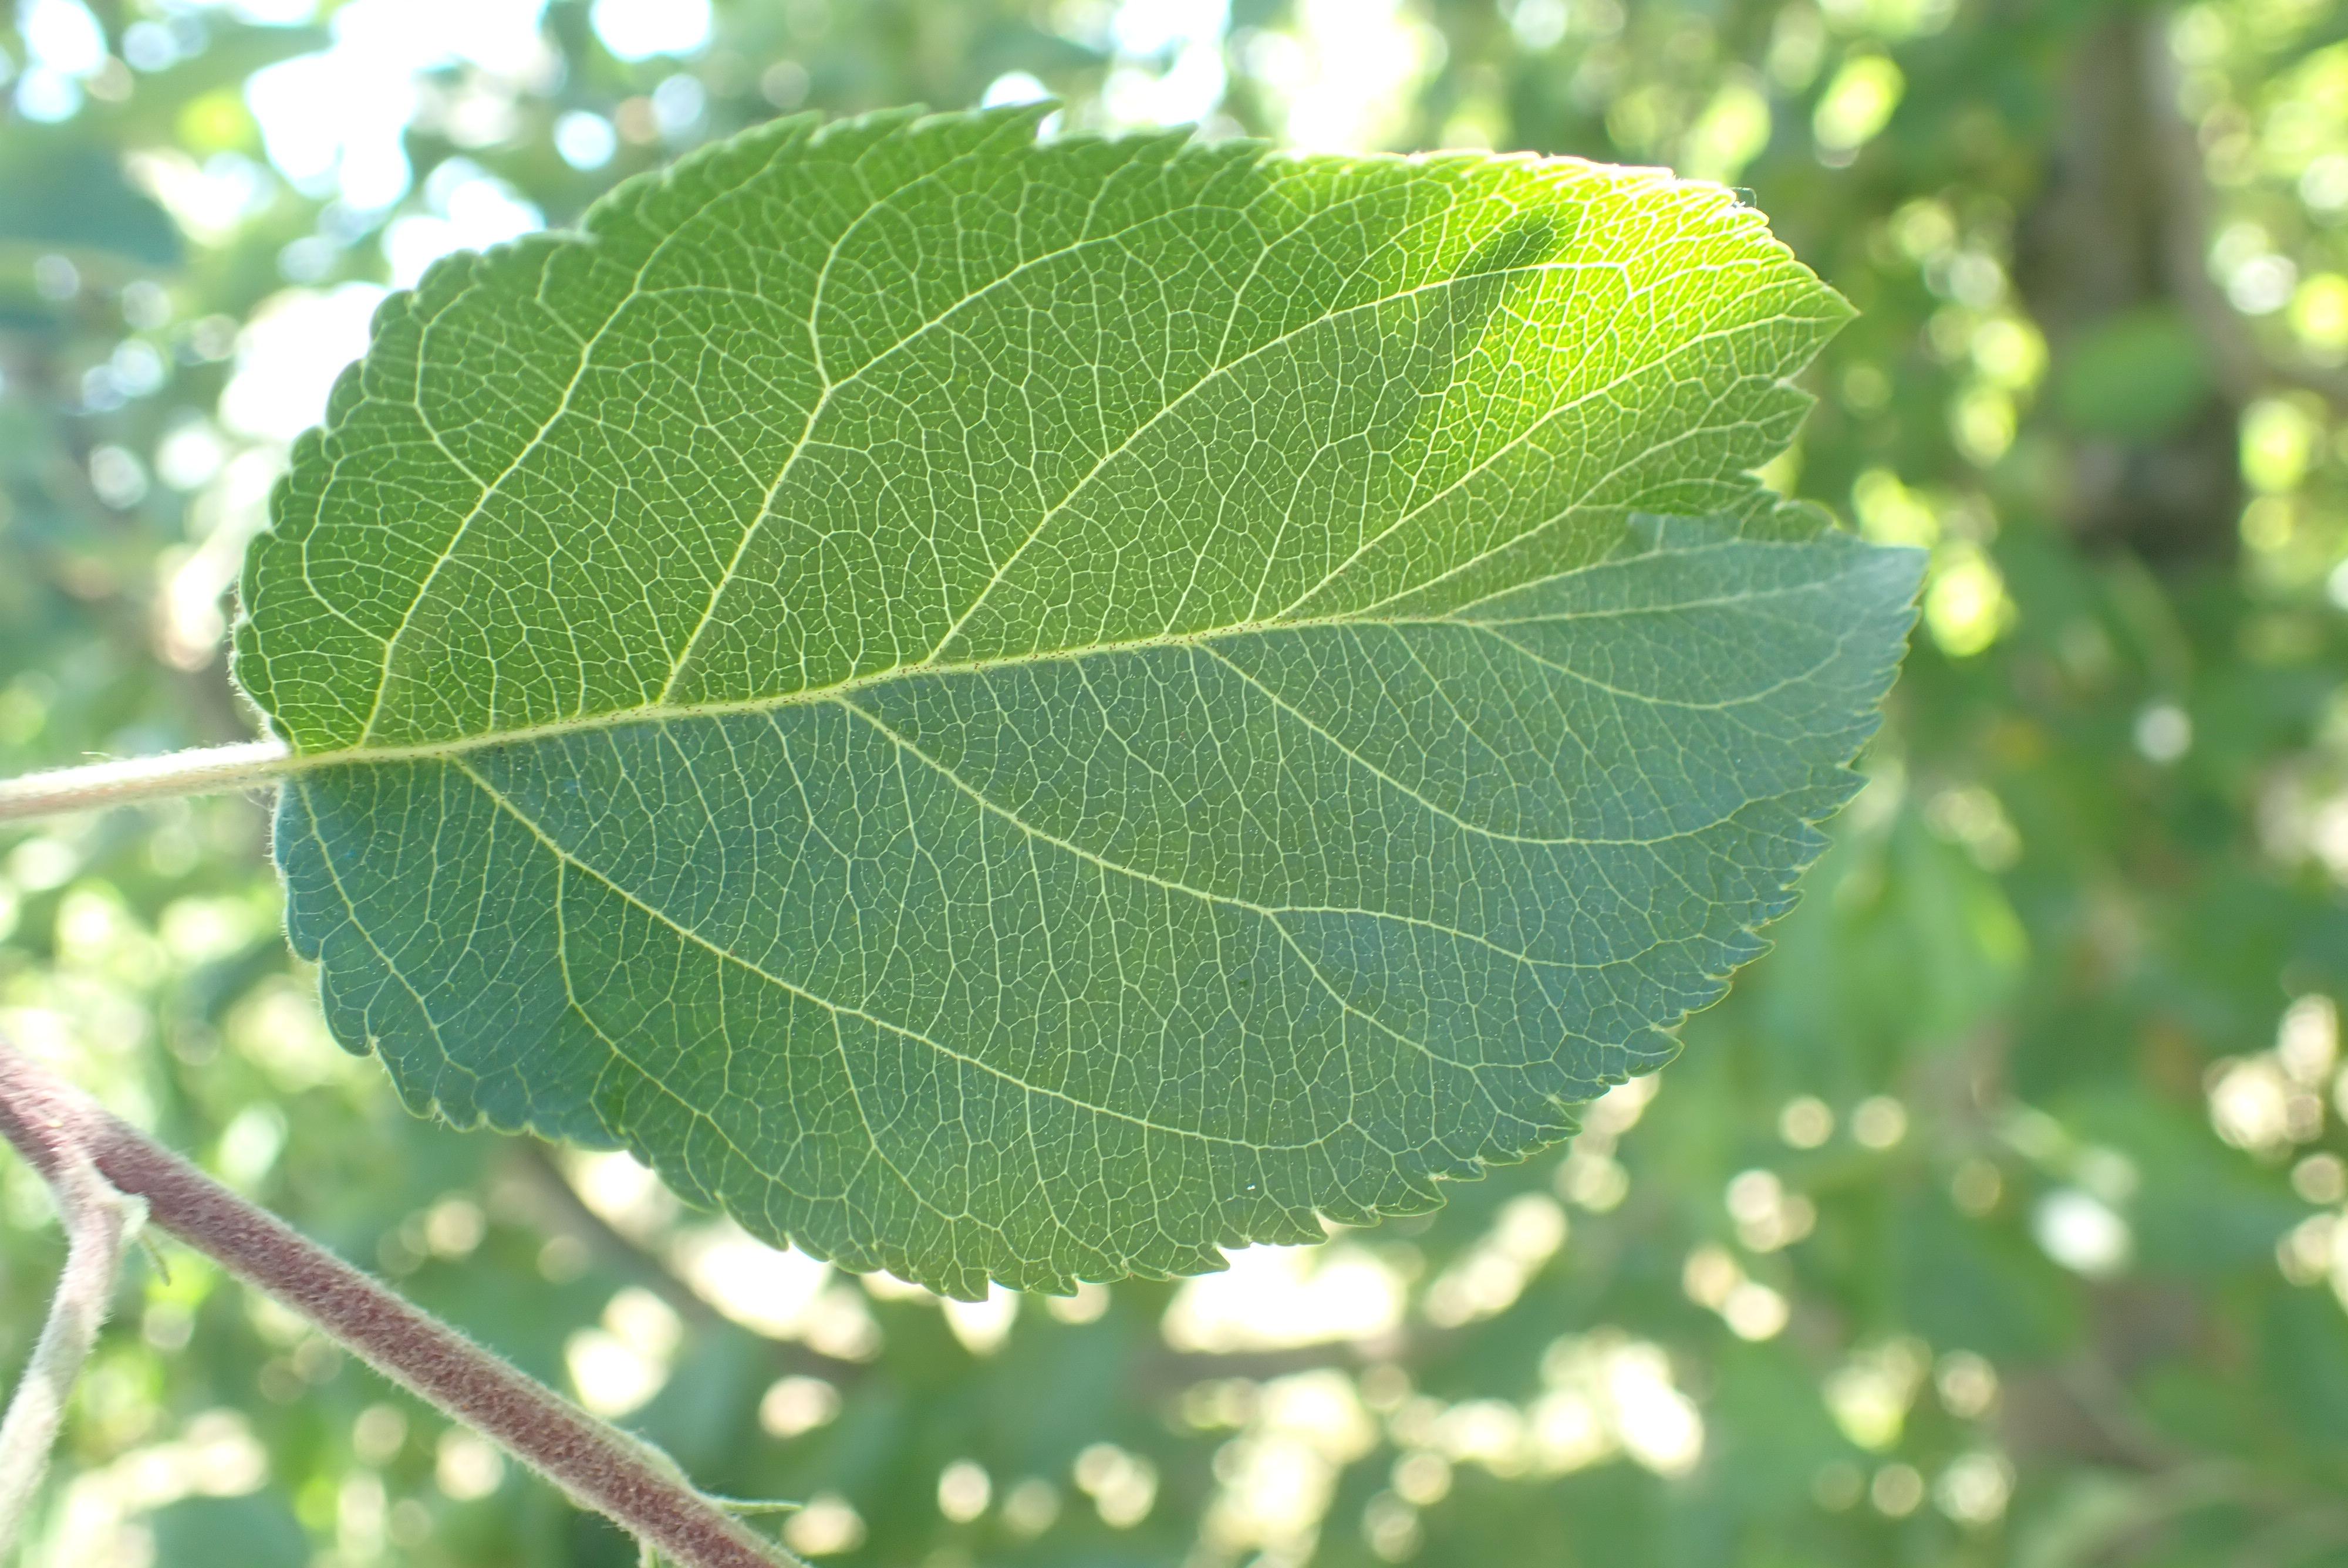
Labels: healthy